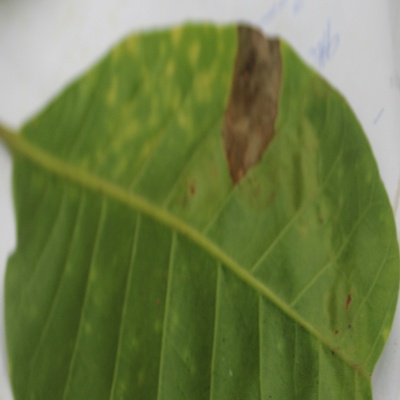
Crop: Cashew
Condition: anthracnose